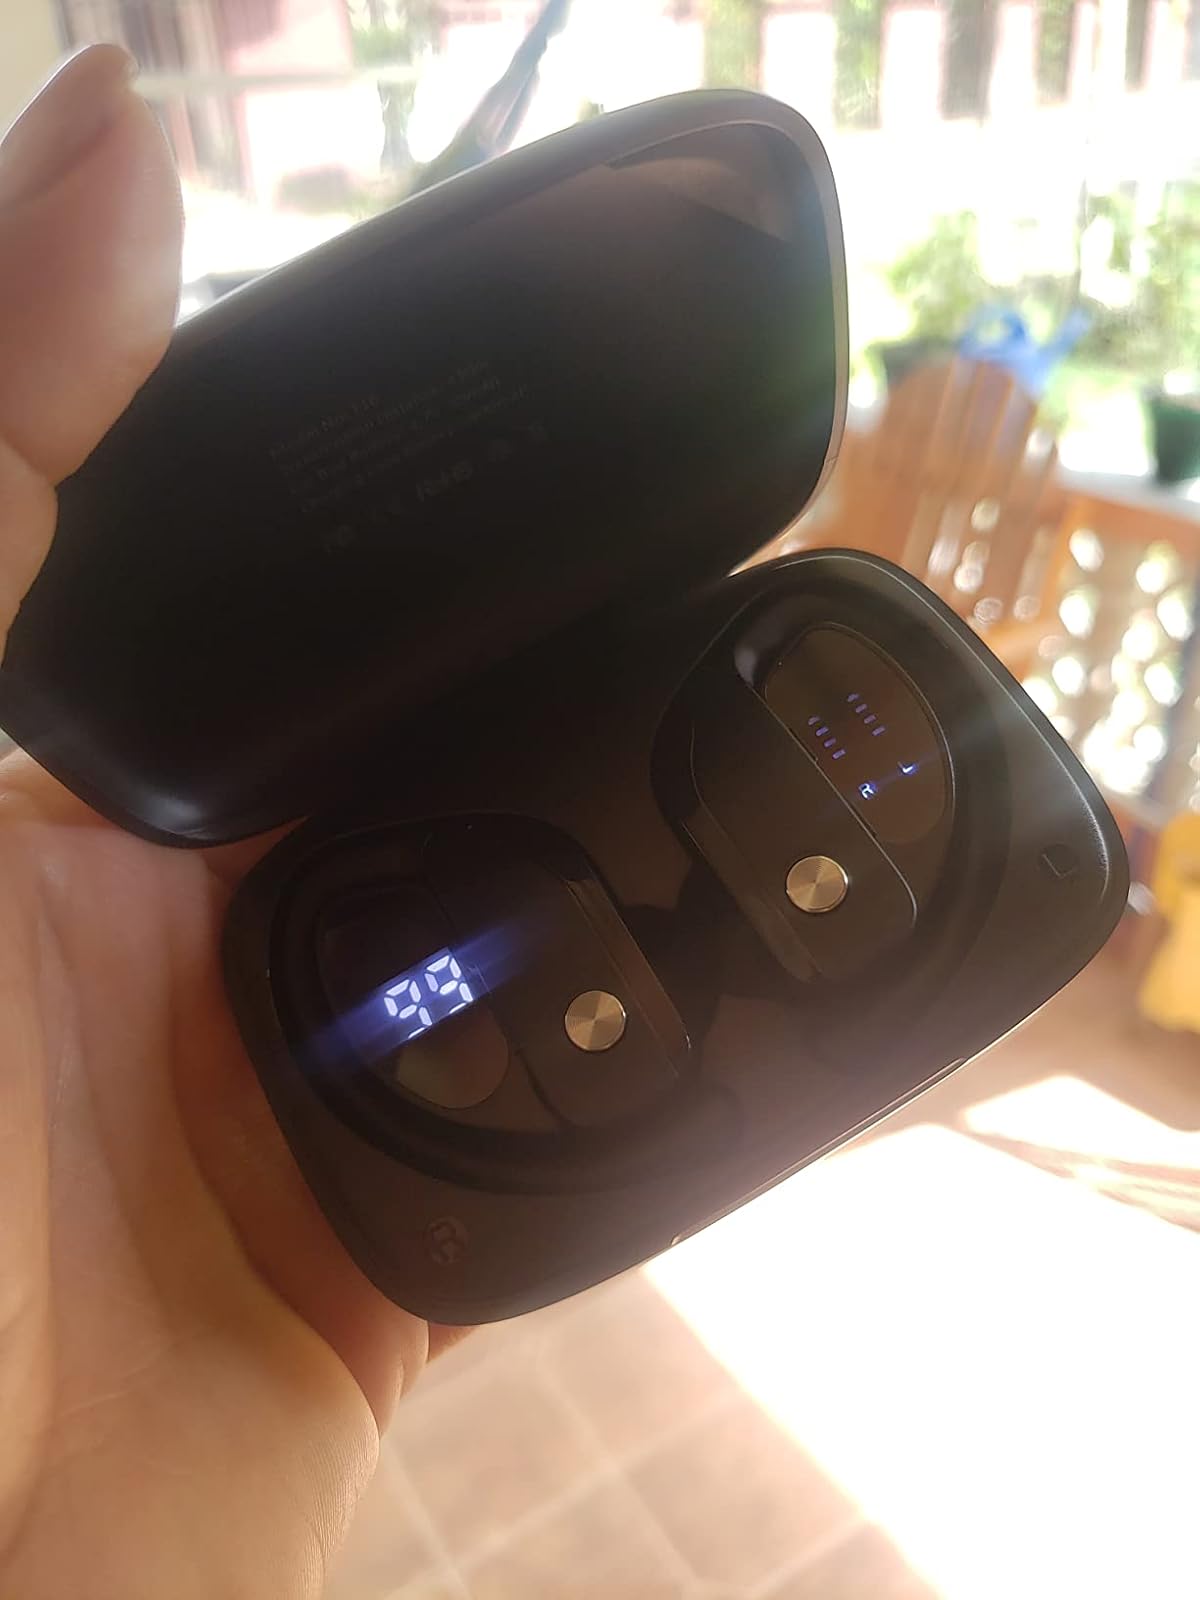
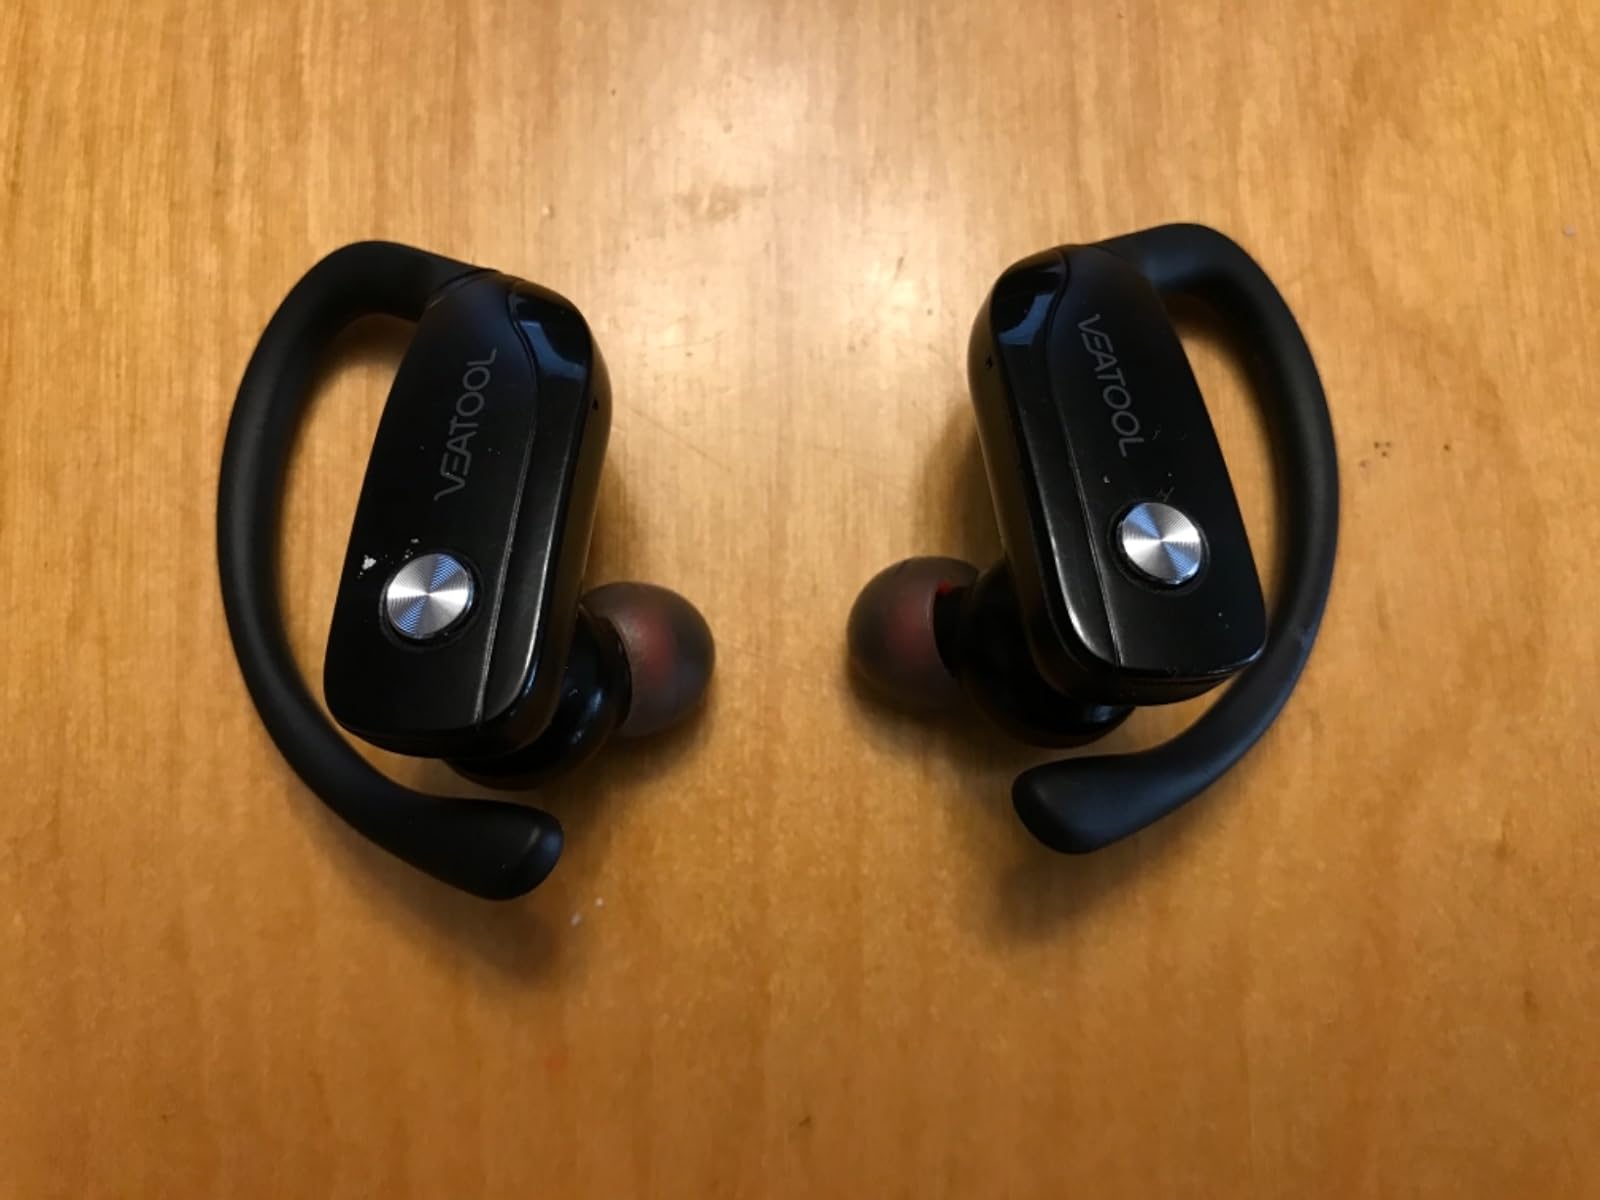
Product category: earbuds
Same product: yes